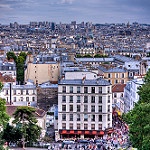
Scene: Outdoor